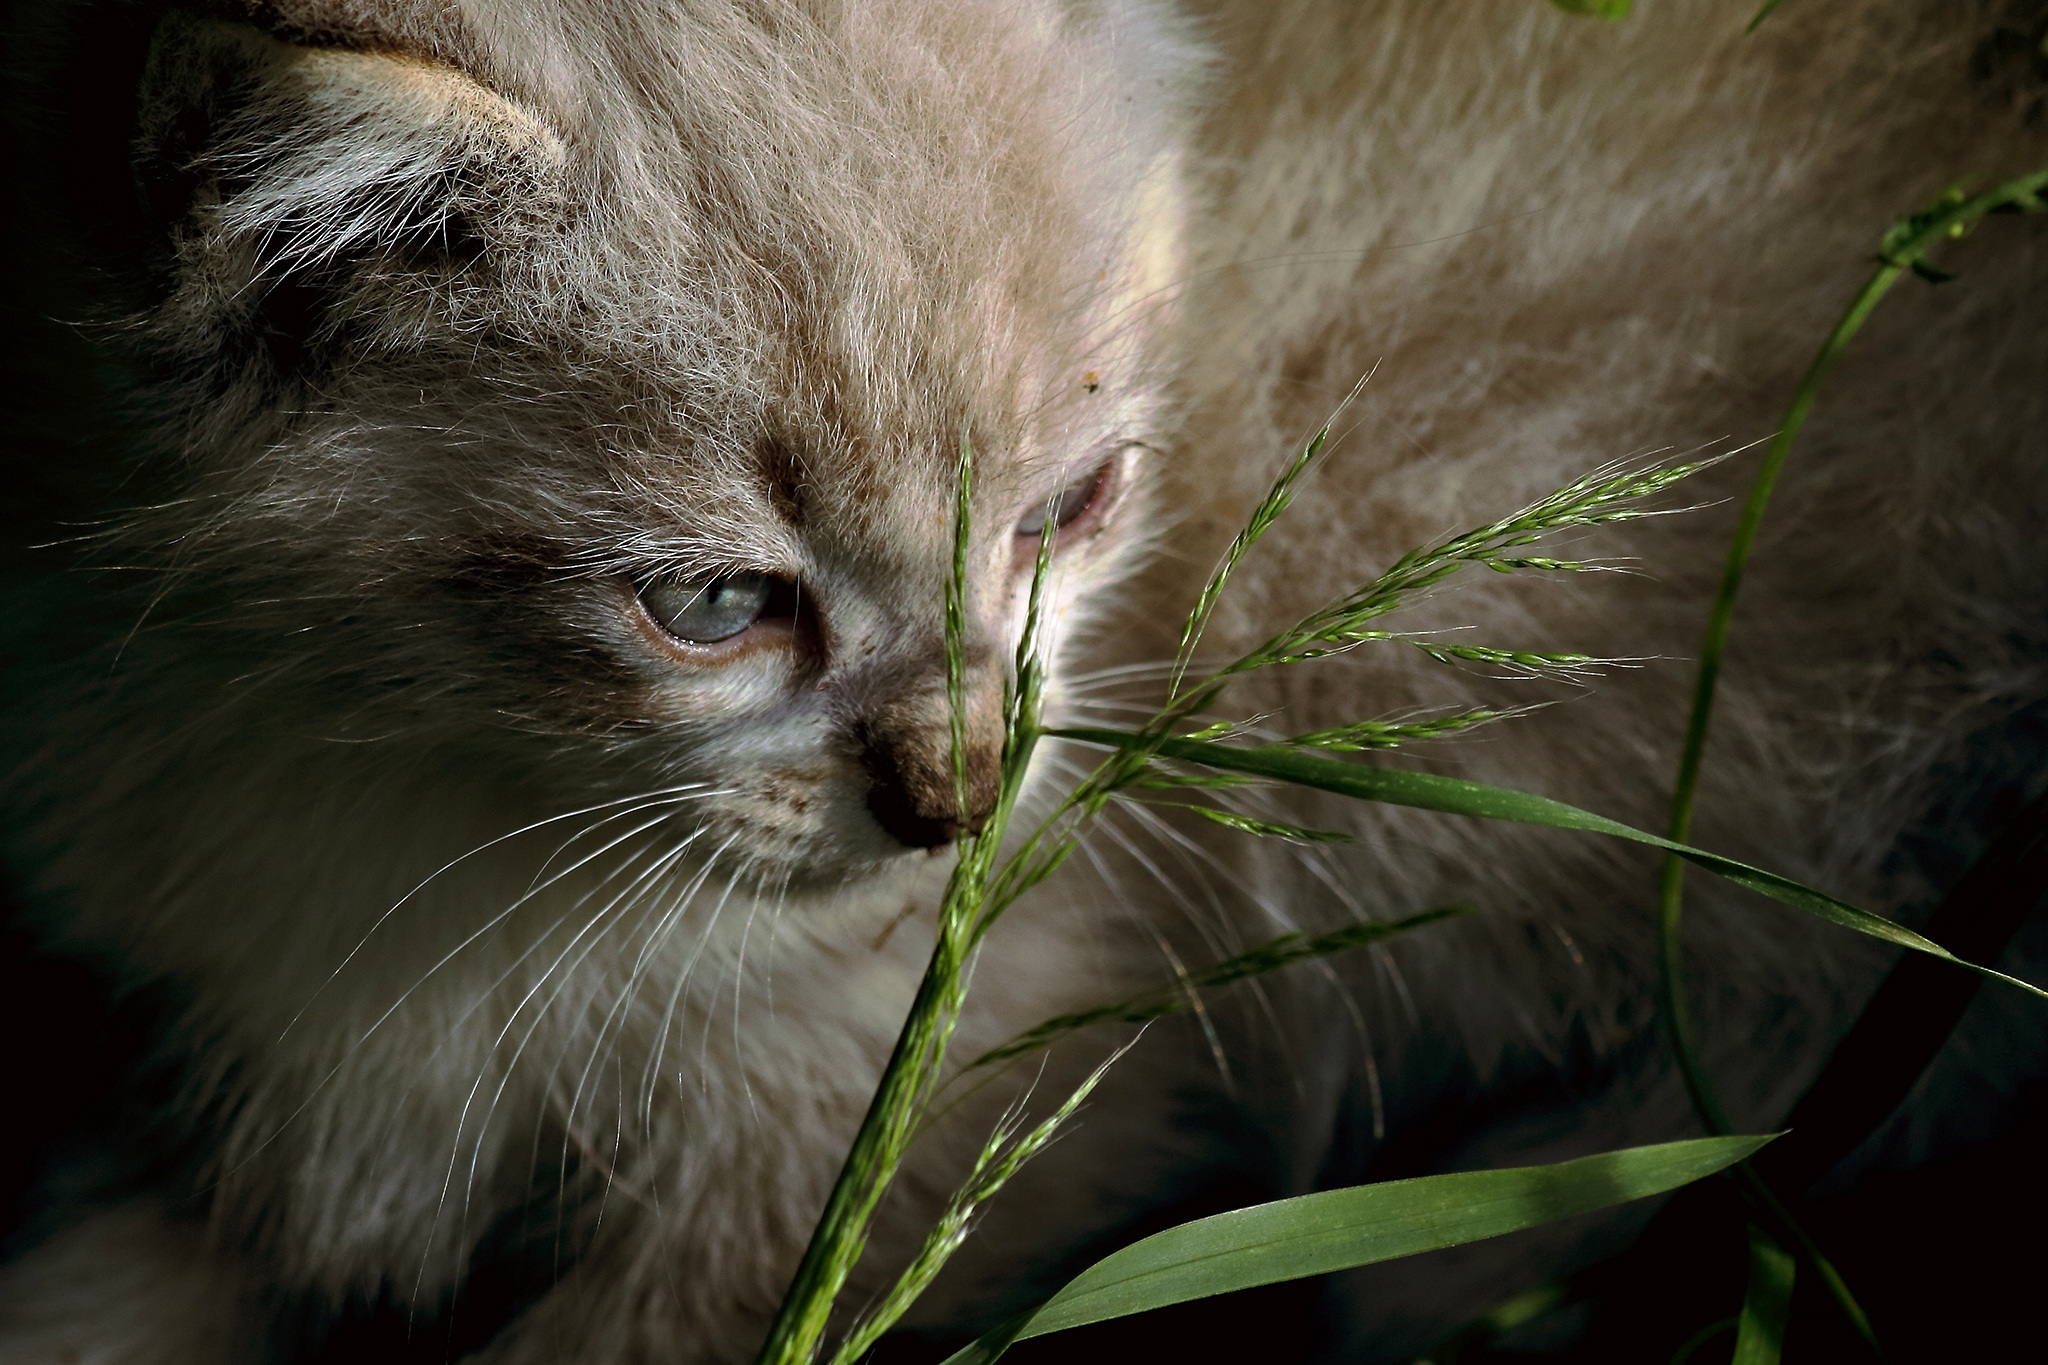
hair, animal, wild, cat, feline, mammal, fauna, domestic animal, wild animal, eyes, whiskers, animals, vertebrate, cat eyes, wild cat, small to medium sized cats, cat like mammal